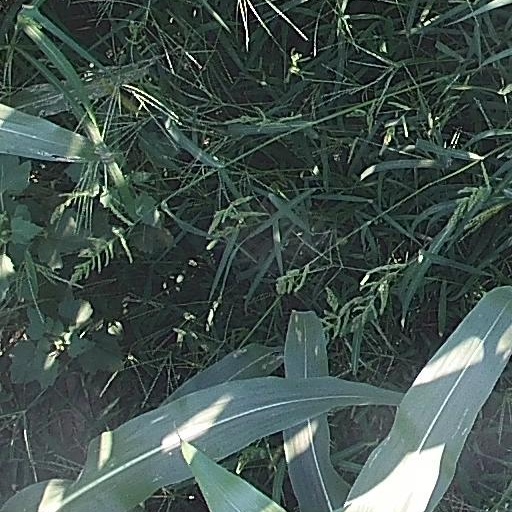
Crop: maize; corn